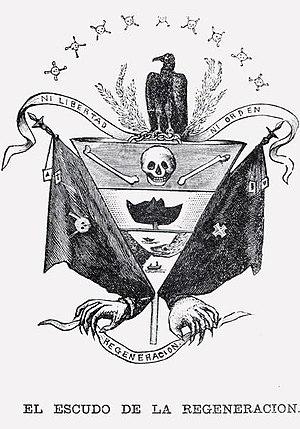
Caricature représentant la Regeneración sous forme de blason.
La Regeneración est une période de l'histoire de la Colombie s'étendant de 1880 à 1900. Son nom est issu d'une déclaration de Rafael Núñez lors de l'investiture du président Julián Trujillo Largacha présentant les alternatives de la Colombie comme étant « Regeneración o Catástrofe ».